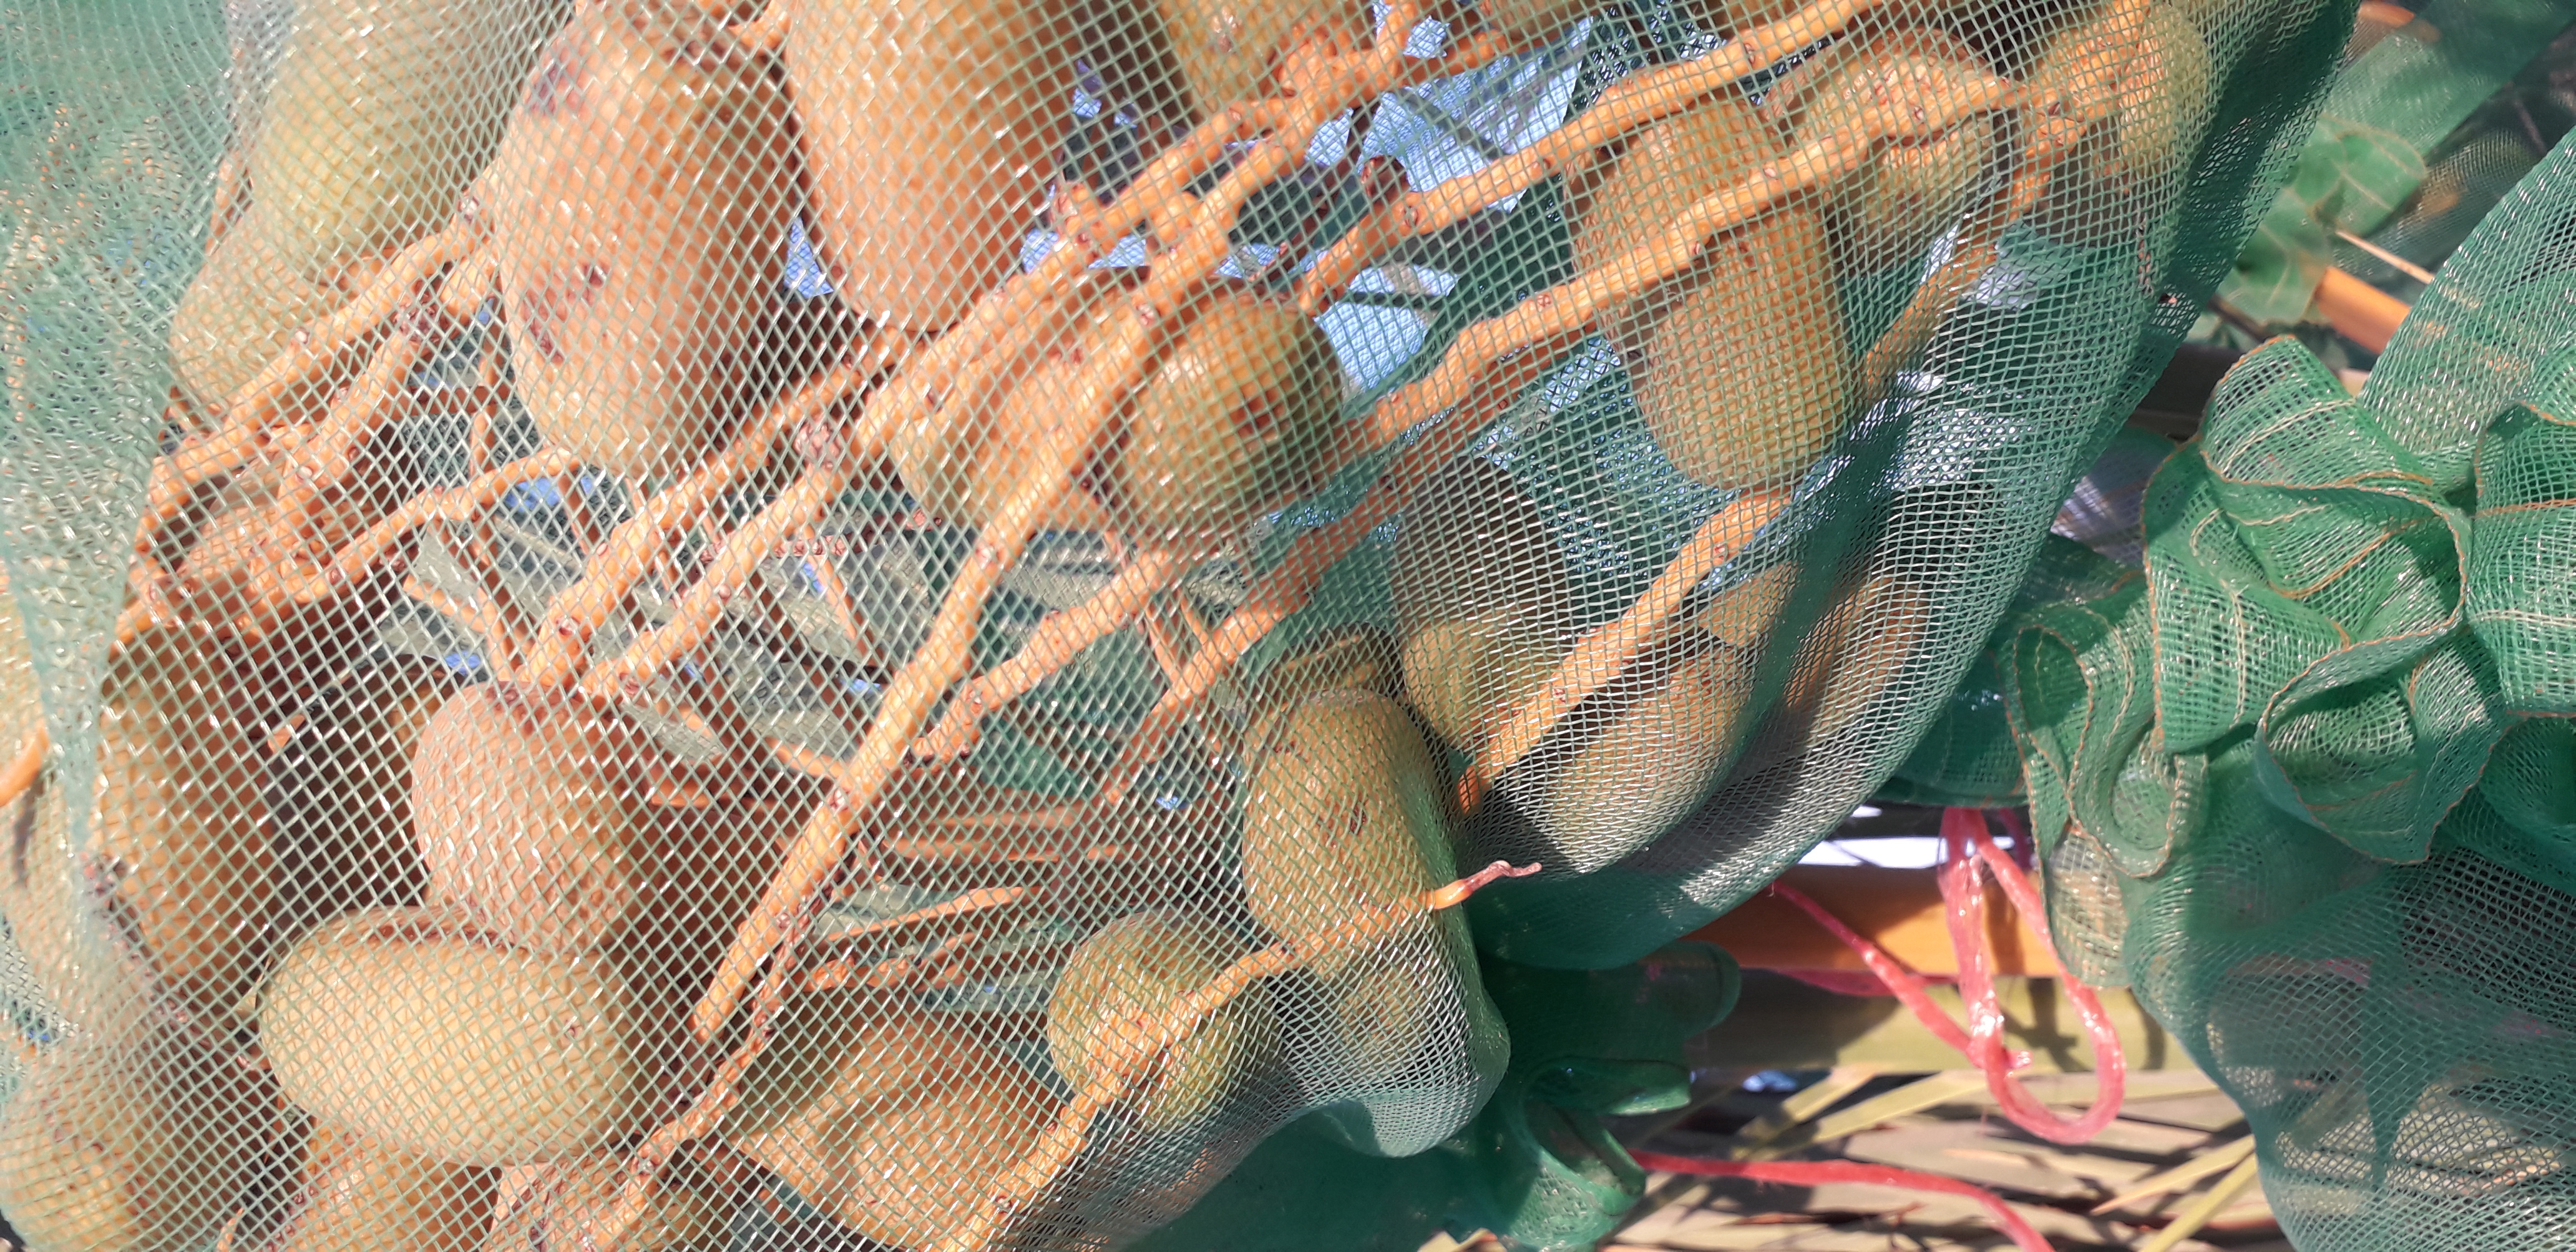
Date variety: Boumajhoul